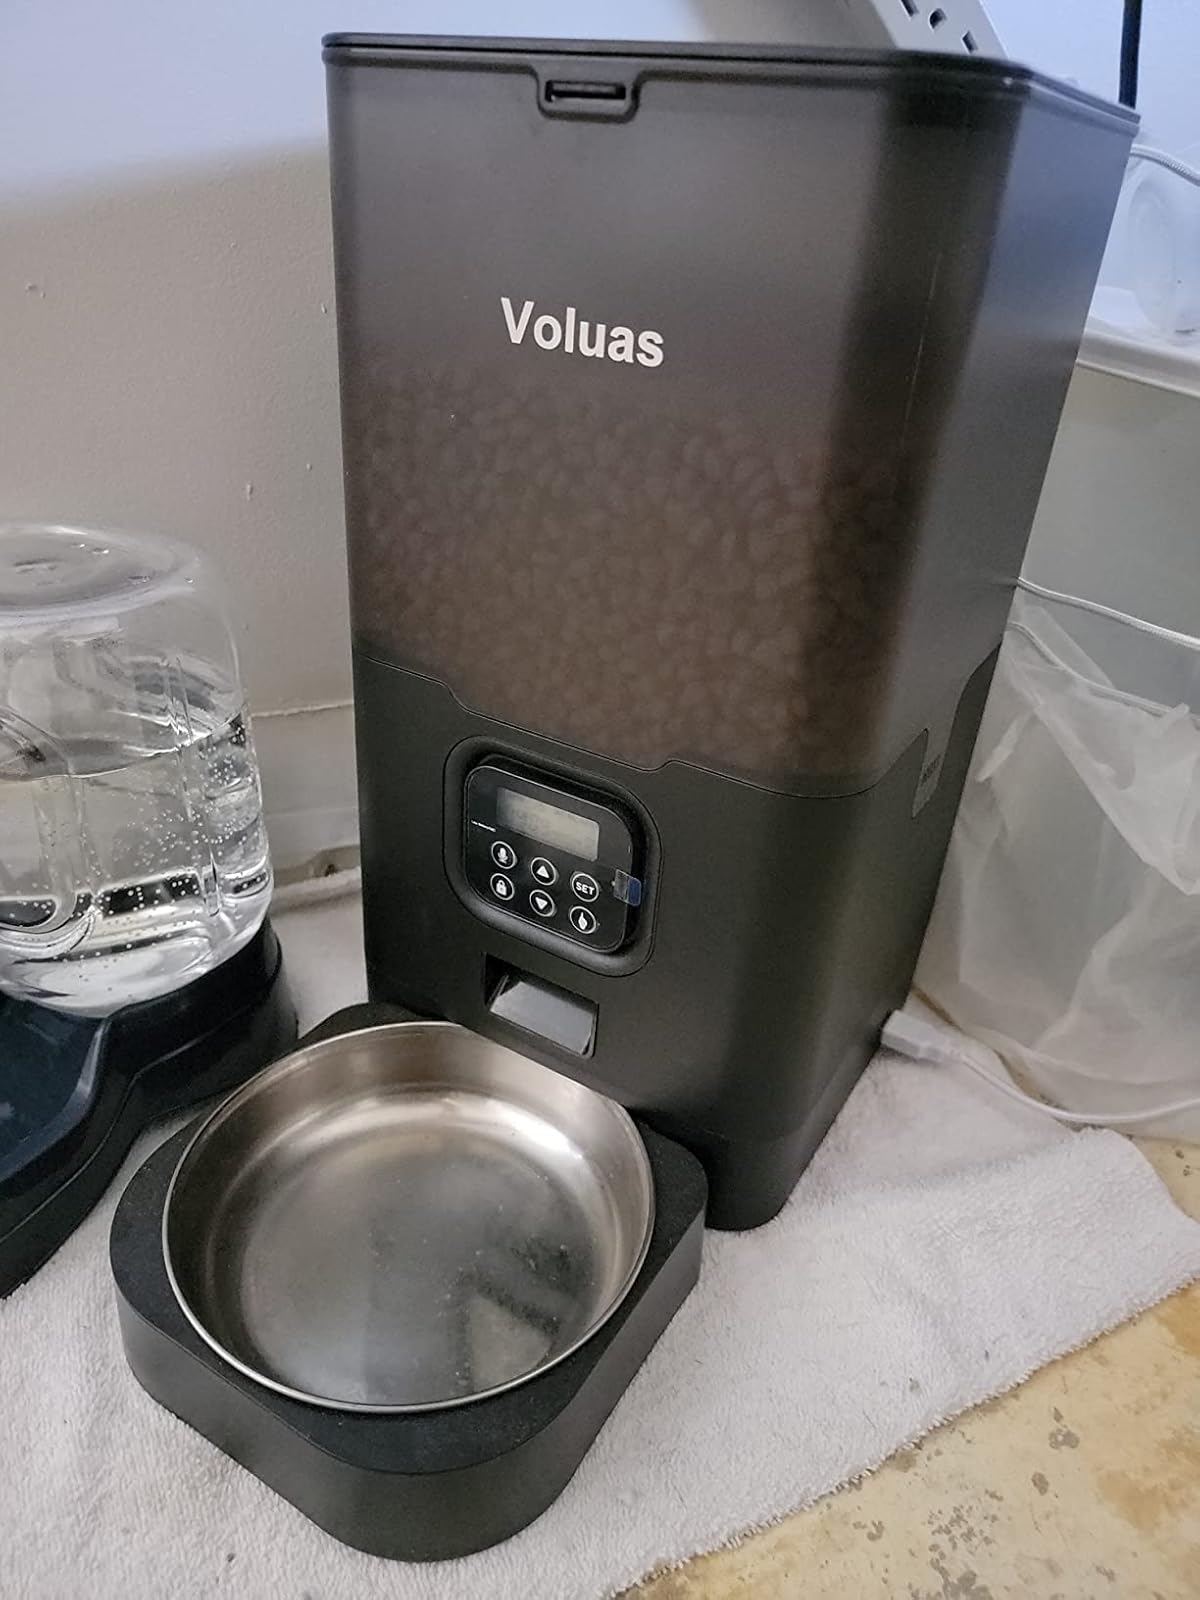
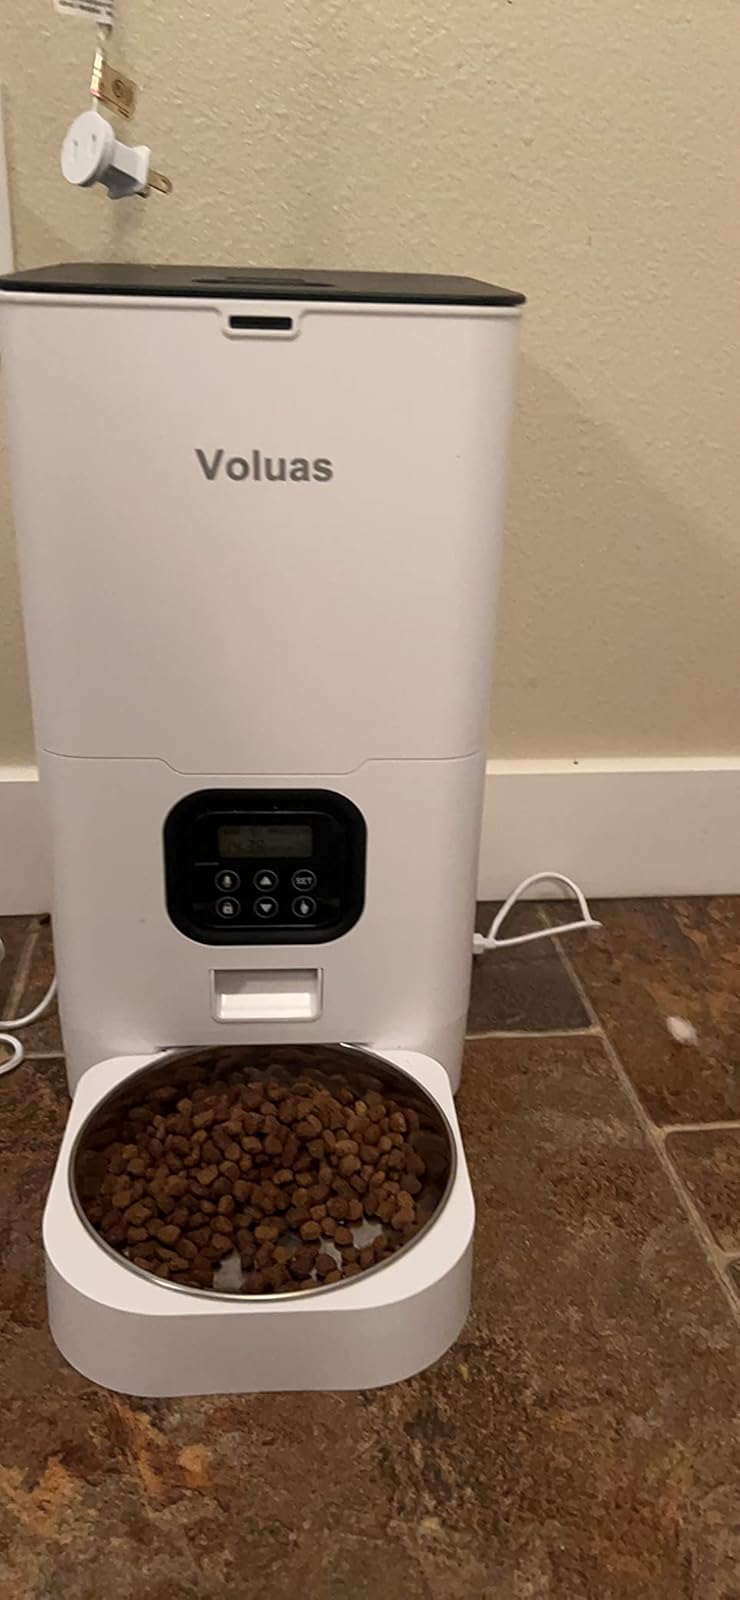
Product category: items_feeder
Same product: no